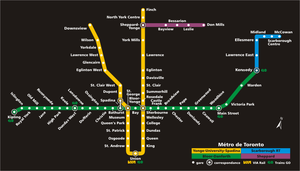
Un plan du métro de Toronto (2005).
Cet article est une liste des stations du métro de Toronto, géré par la Toronto Transit Commission.
La ligne 2, ou ligne Bloor-Danforth, est une ligne du métro de Toronto située sous la rue Bloor et l’avenue Danforth, entre Kennedy à l’est et Kipling à l’ouest.
La ligne 4, ou ligne Sheppard, est la plus récente et la plus courte du métro de Toronto, entre la station Sheppard-Yonge et Don Mills. Cette ligne est la seule qui soit entièrement souterraine.
La ligne 1, ou ligne Yonge-University, est une ligne double nord-sud, du métro de Toronto, entre Finch et Gare Union sous rue Yonge, et entre Vaughan Metropolitan Centre et Gare Union sous le chemin Allen et l’avenue Université.